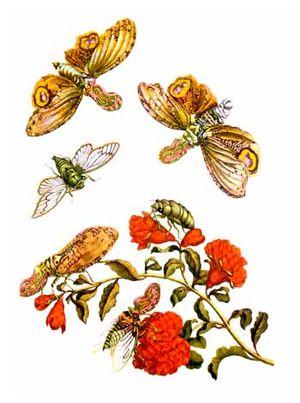
Anna Maria Sibylla Merian est une naturaliste et une artiste peintre. Elle mit son talent de dessinatrice, acquis au sein d'une famille d'éditeurs et d'illustrateurs célèbres, au service des observations naturalistes très détaillées qu'elle conduisit notamment sur la métamorphose des papillons.